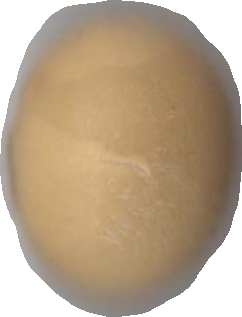
Variety: Grobogan